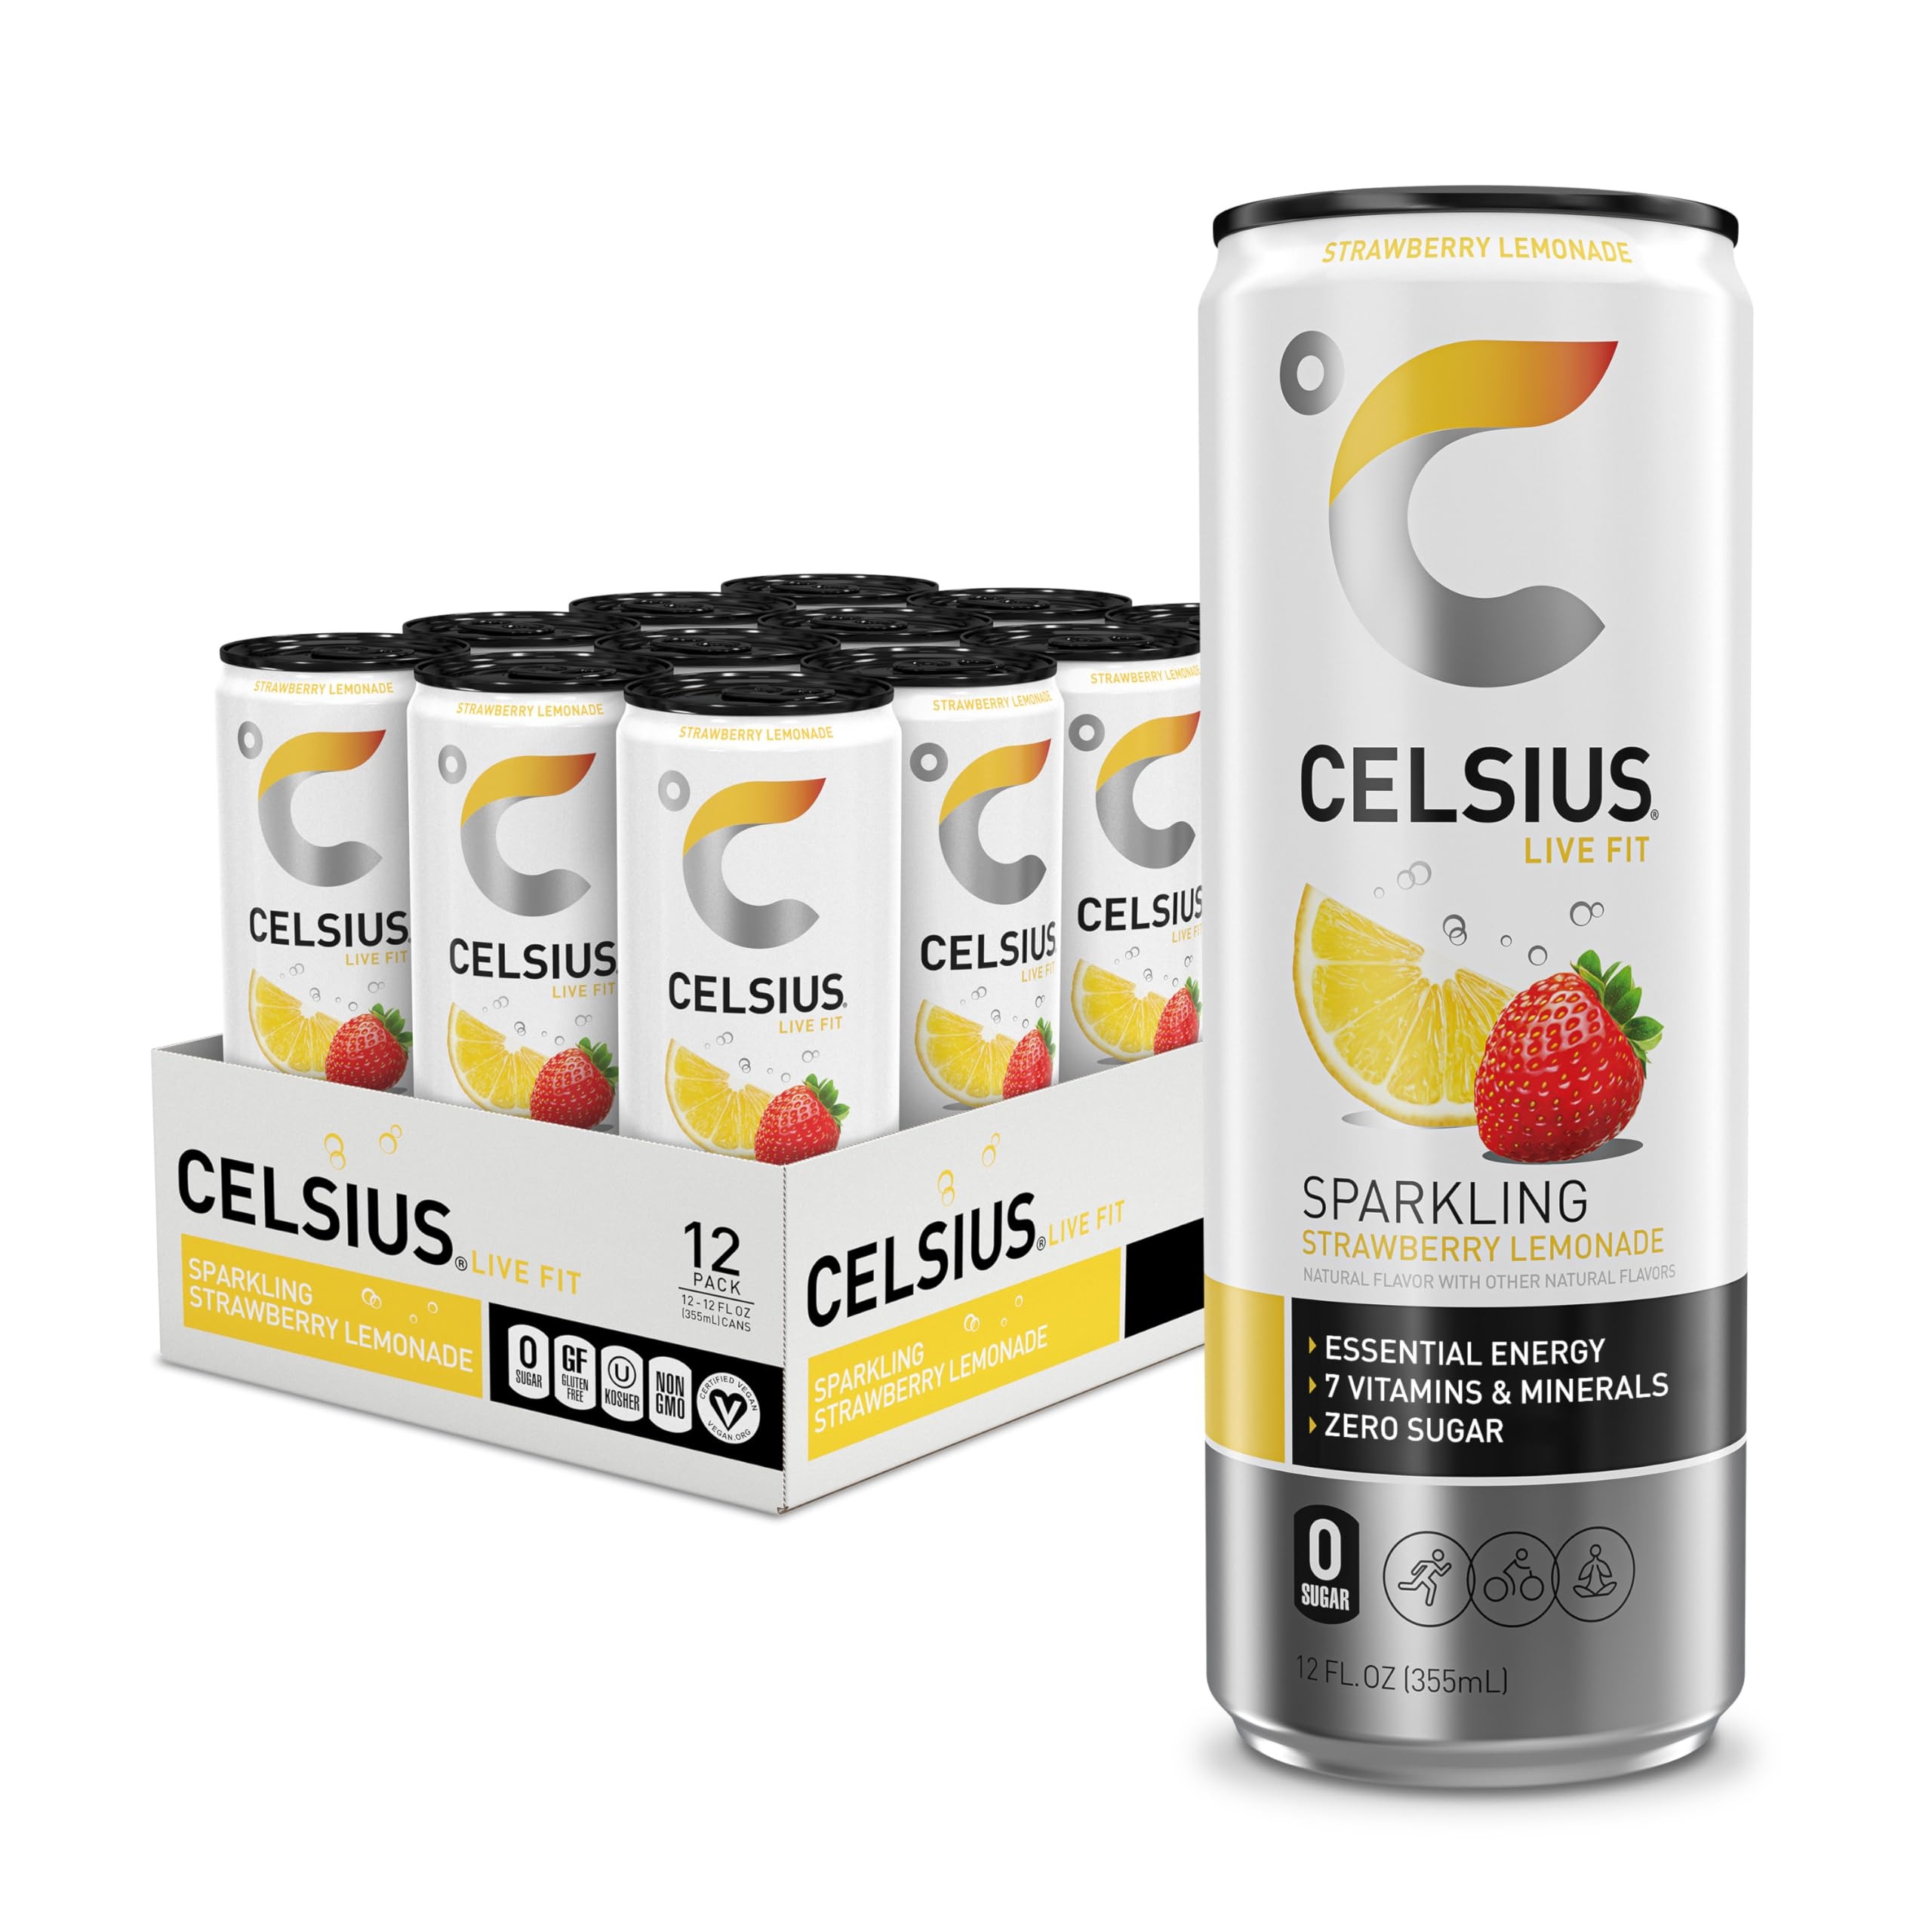
Item Name: CELSIUS Sparkling Strawberry Lemonade, Functional Essential Energy Drink, 12 Fl Oz (Pack of 12)
Bullet Point 1: Functional, Essential Energy with 200mg Caffeine to help you LIVE FIT
Bullet Point 2: Made with Premium, Proven Ingredients and 7 Essential Vitamins
Bullet Point 3: No Sugar, No Sodium
Bullet Point 4: No High Fructose Corn Syrup, No Aspartame, No Artificial Flavors or Colors
Bullet Point 5: Gluten-Free, Kosher, Non-GMO, & Certified Vegan
Bullet Point 6: Enjoy the flavor of Summer anytime with the refreshing taste of freshly squeezed lemonade and sweet, juicy strawberries in every sip of CELSIUS Sparkling Strawberry Lemonade.
Value: 144.0
Unit: Fl Oz

Price: 22.485